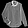
Label: Shirt